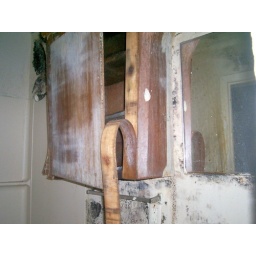
Pendleton mold on cabinet in bathroom